Acre, Israel

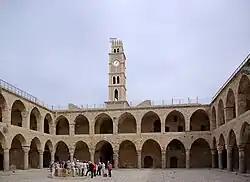
Khan al-Umdan in the old city of Acre.

Excavations at Tell Akko began in 1973. In 2012, archaeologists excavating at the foot of the city's southern seawall found a quay and other evidence of a 2,300-year old port. Mooring stones weighing 250–300 kilograms each were unearthed at the edge of a 5-meter long stone platform chiseled in Phoenician-style, thought to be an installation that helped raise military vessels from the water onto the shore.